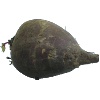
Label: beetroot